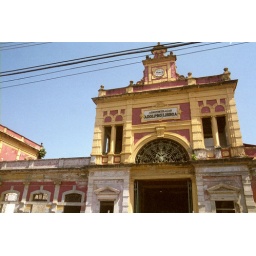
This would normally be the fish market, but was getting repaired, so all the fish were in a warehouse next door.